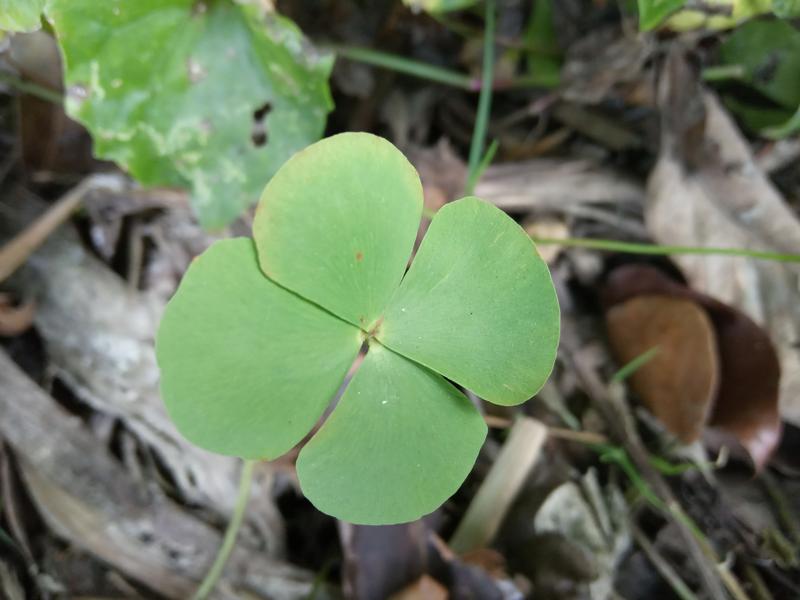
Weed species: Marsilea minuta